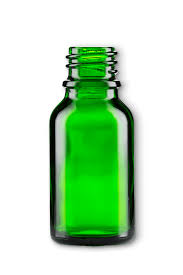
Waste category: glass